Ghent Altarpiece

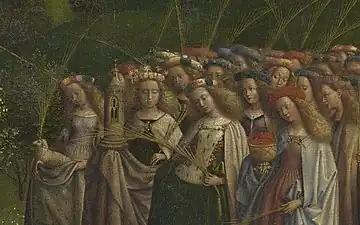
Female martyrs (with palms) and saints gathered to worship Christ

A dove, representing the Holy Spirit, hovers low in the sky directly above the lamb, surrounded by concentric semicircles of white and yellow hues of varying luminosity, the outermost of which appear like nimbus clouds. Thin golden beams emanating from the dove resemble those surrounding the head of the lamb, as well as those of the three figures in the Deësis in the upper register. The rays seem to have been painted by van Eyck over the finished landscape and serve to illuminate the scene in a celestial, supernatural light. This is especially true with the light falling on the saints positioned directly in front of the altar. The light does not give reflection or throw shadow, and has traditionally been read by art historians as representing the New Jerusalem of Revelation which in 21:23, had "no need of the sun, neither of the moon, to shine in it; for the glory of God did Lighten it".